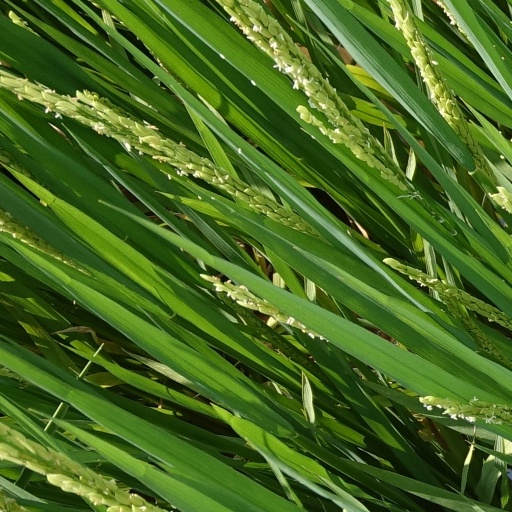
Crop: rice